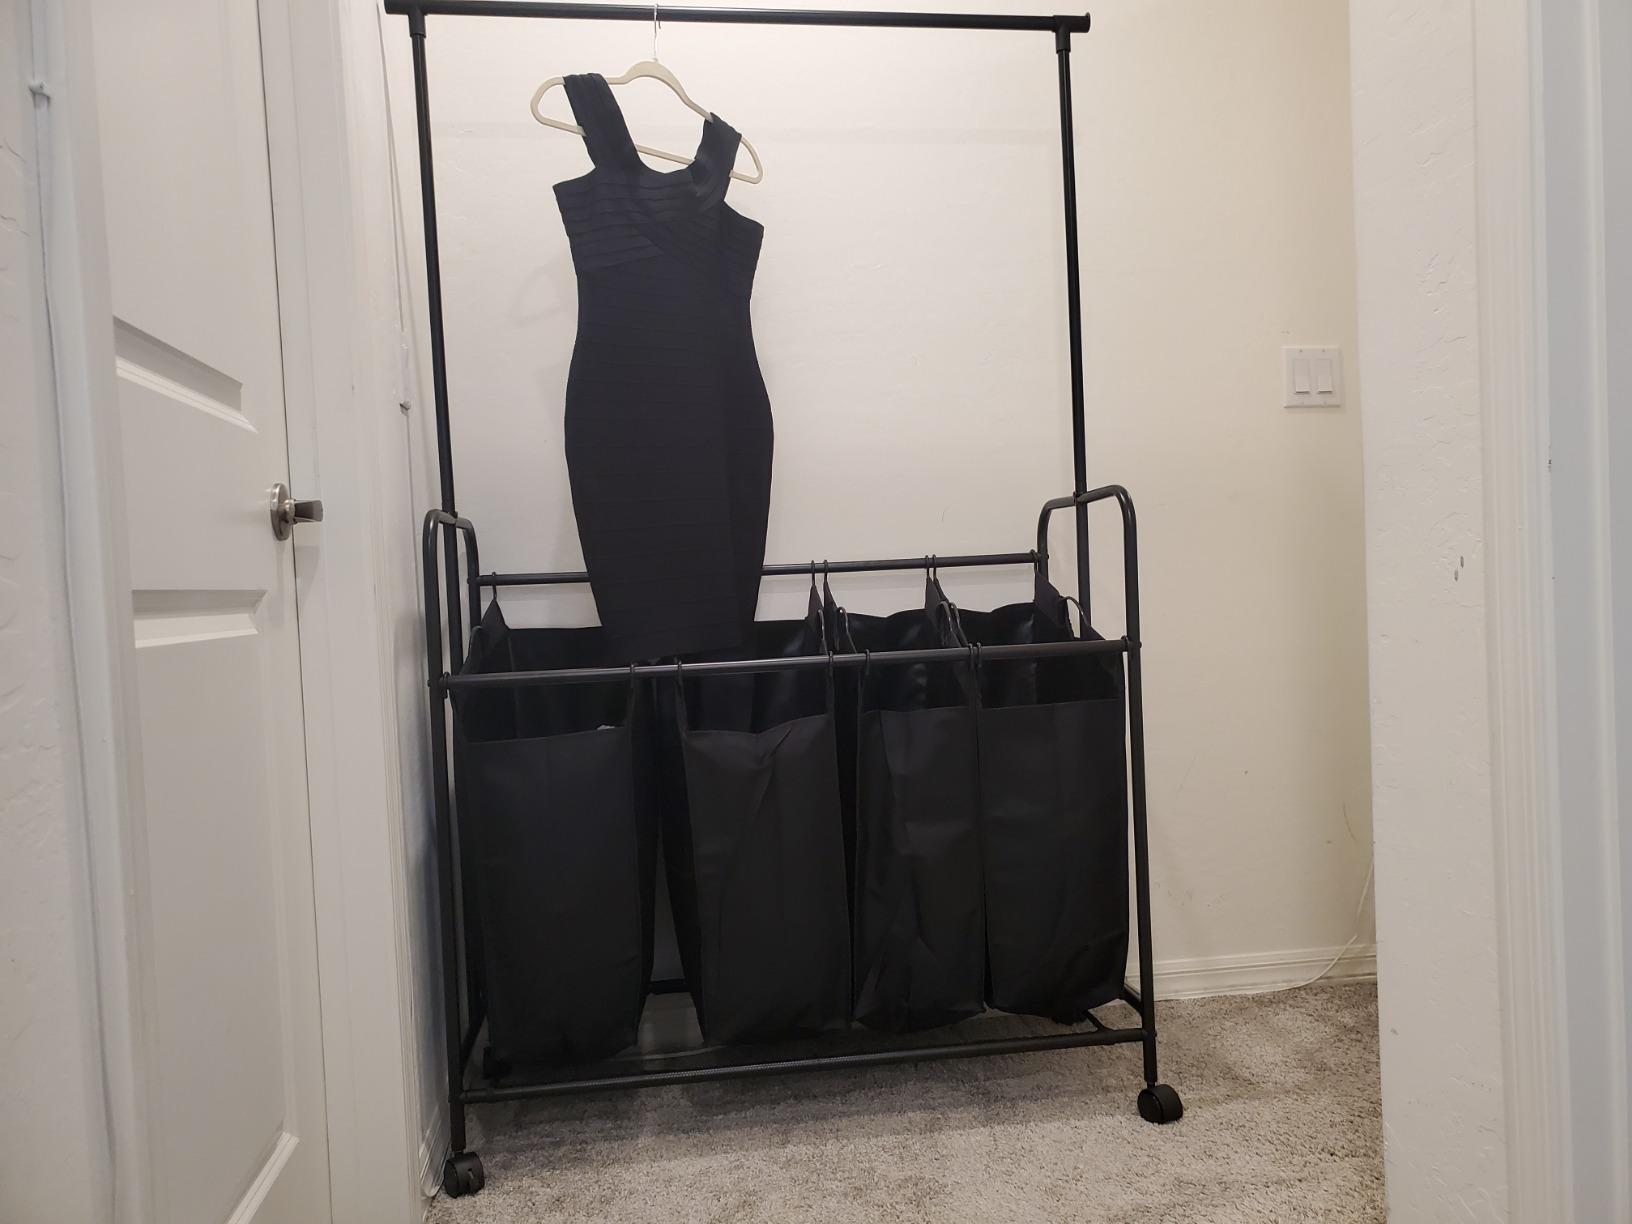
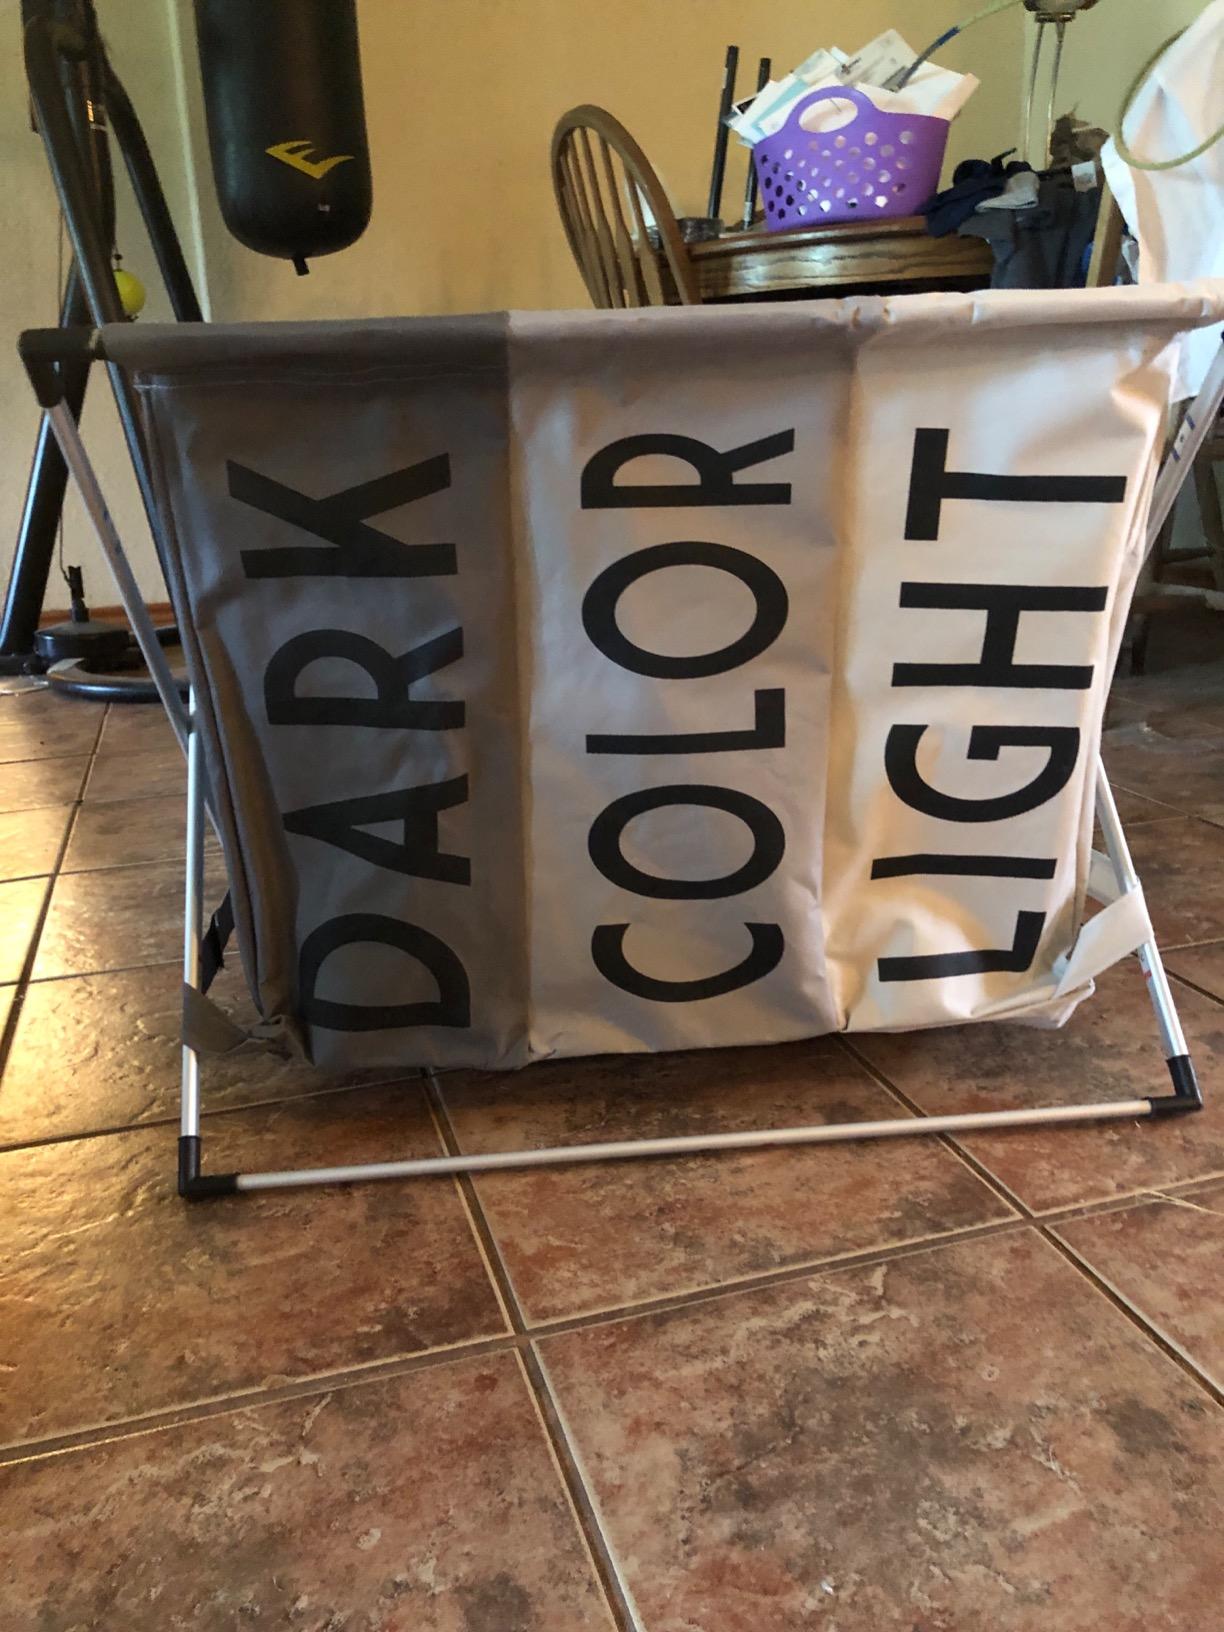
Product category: items_hamper
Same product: no